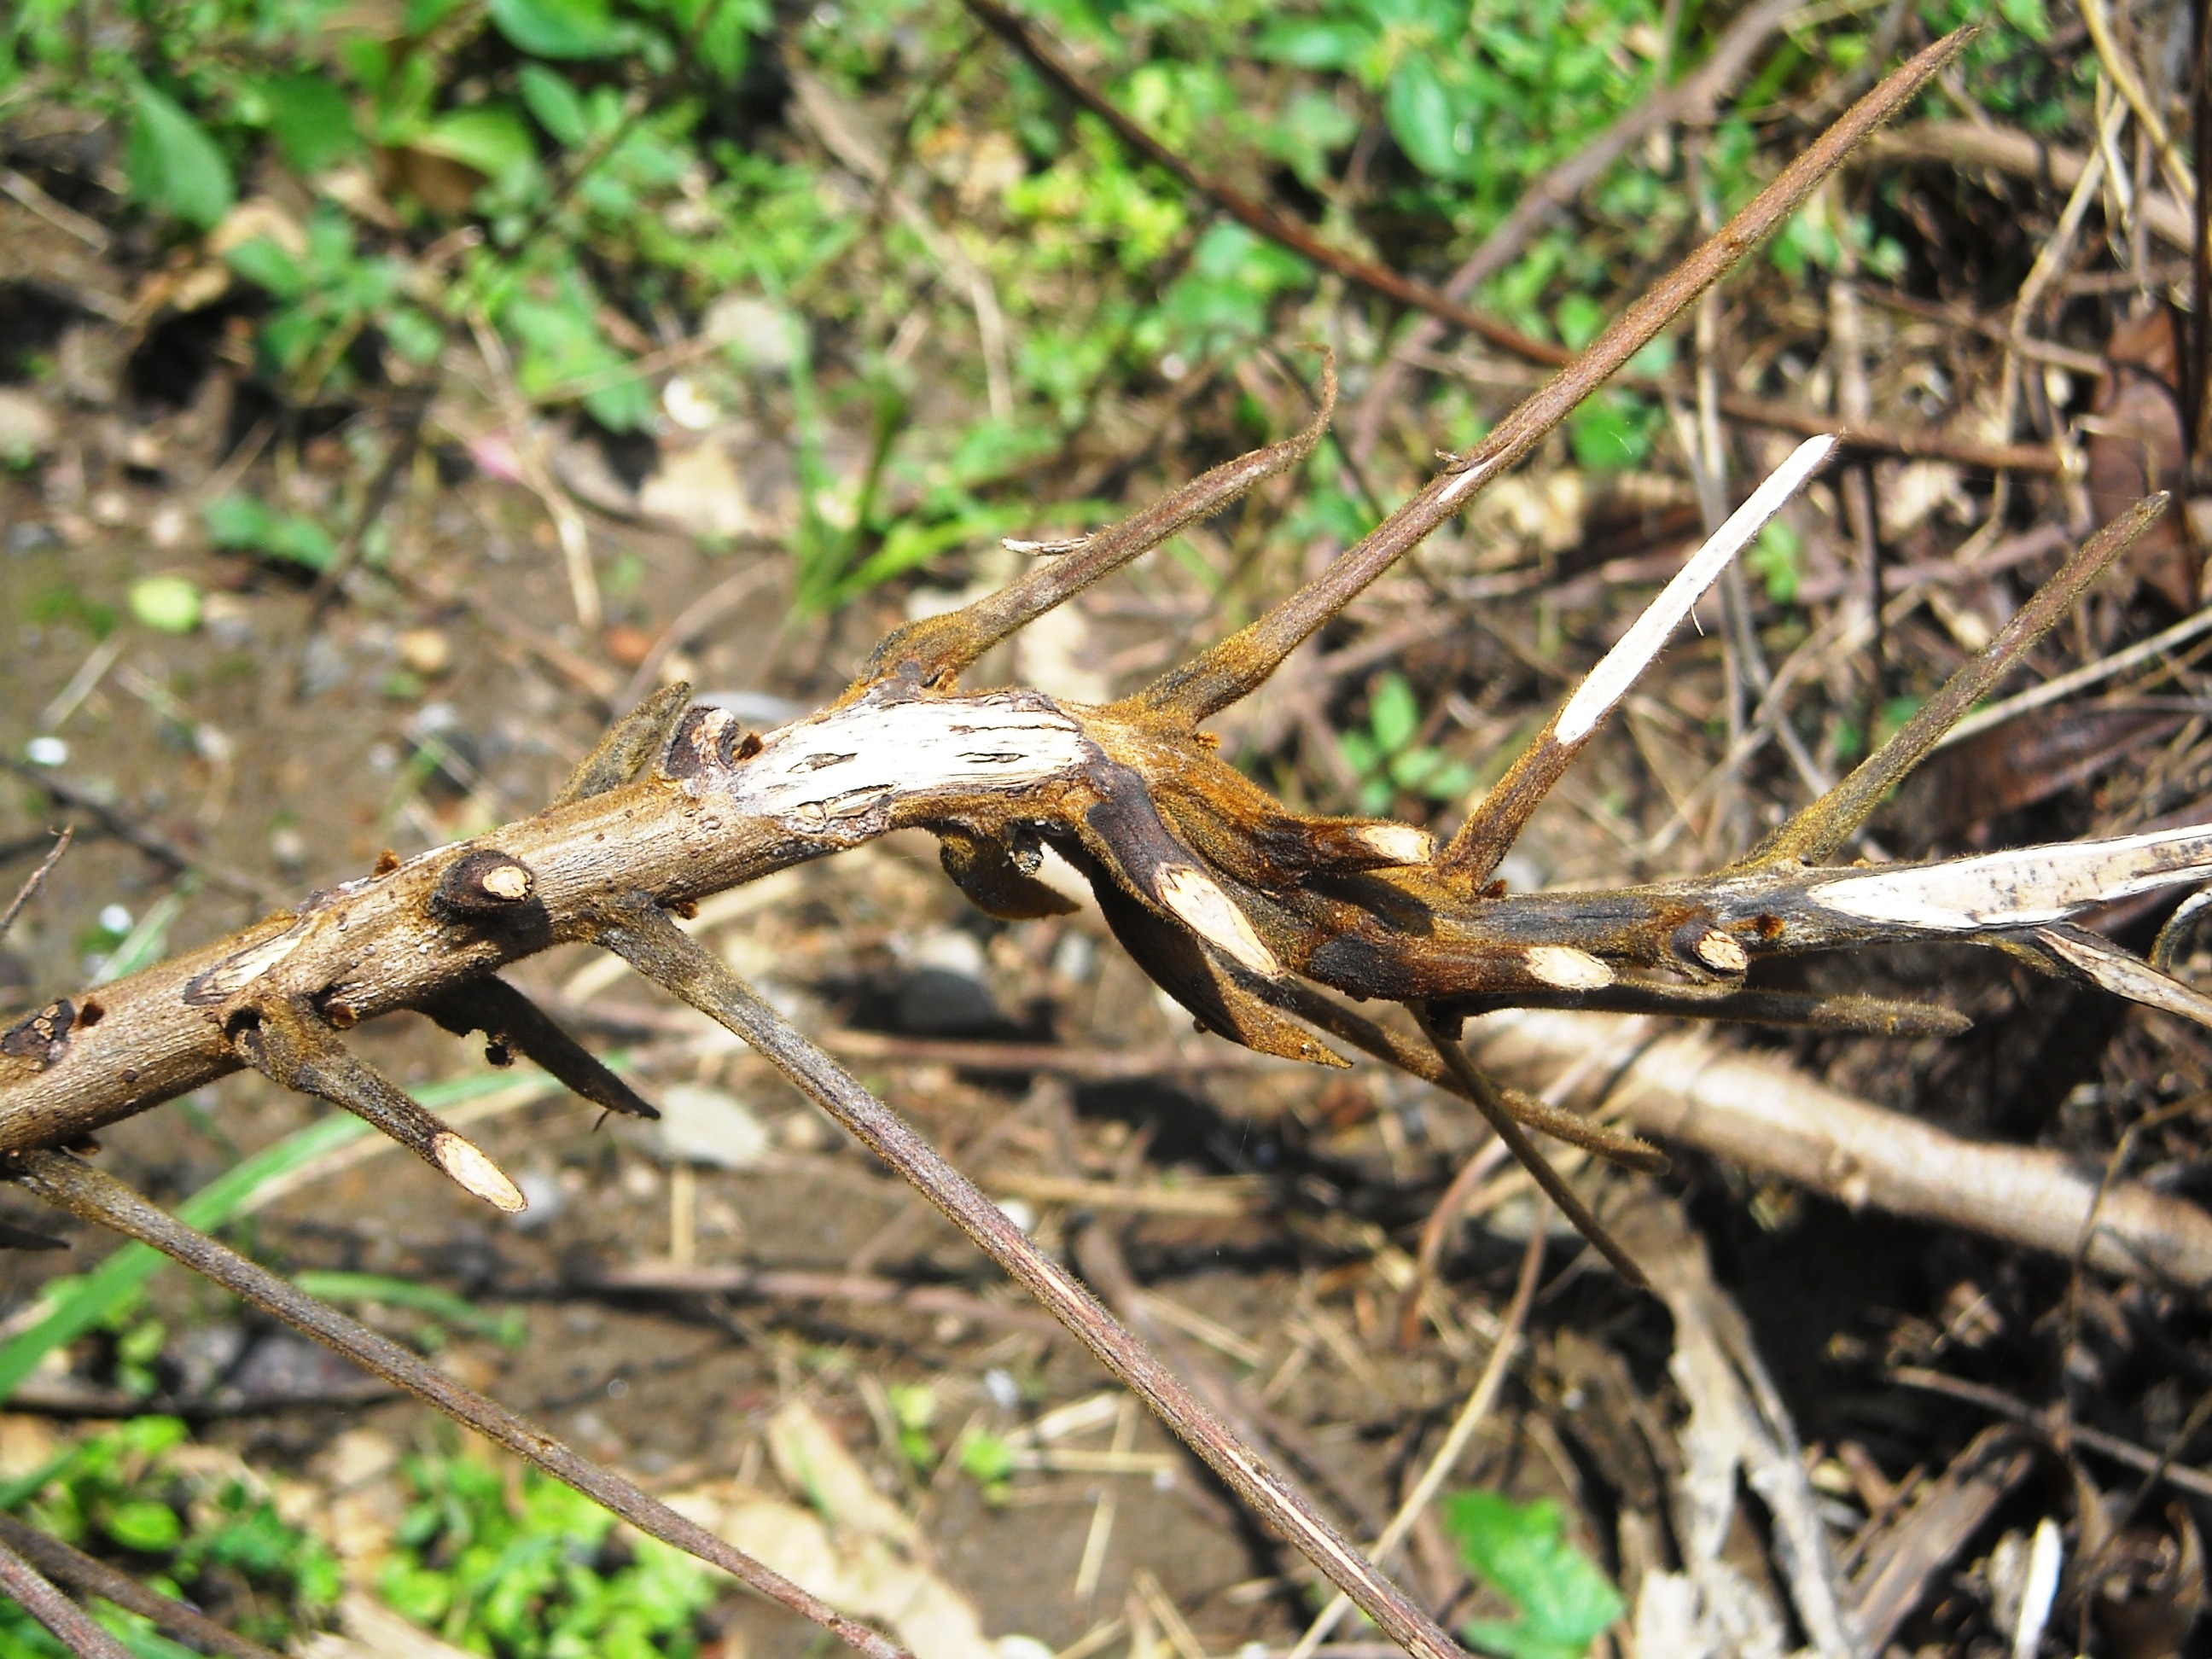
grass, branch, bird, wood, wildlife, green, reptile, fauna, twig, the tree, scaled reptile, dahan